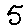
Label: 5